Nikolay Mukhin

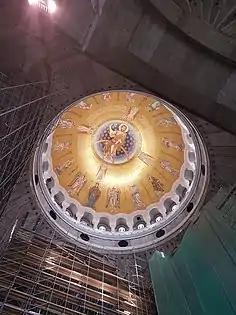
Mosaic in the dome of the St. Sava Church in Belgrade

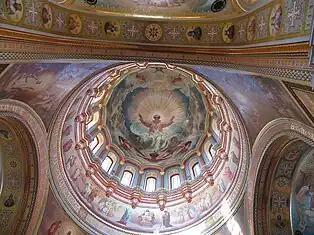
Fresco in the dome of the Cathedral of Christ the Saviour in Moscow

Mukhin has decorated numerous churches in the US, Malta, Croatia, Serbia, Japan and Russia. From 2014 on he worked for the mosaic compositions in the St. Sava church in Belgrade, which had seen realization from 2017 on. They will be completed in late 2020. His competition entry was chosen from among approximately 50 competitors. His proposal was described as: "the artist uses a specific iconography which reaches back to the Byzantine and Serbian art and creates compositions which redefine the interior of a modern sacral space".